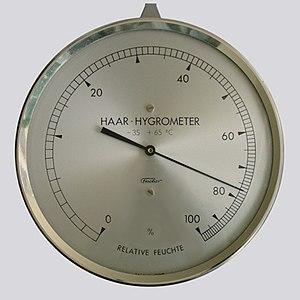
Un hygromètre est un appareil qui sert à mesurer l'humidité relative de l'air. Ces appareils utilisent la température de condensation de la vapeur d'eau dans l'air, des modifications de la capacité ou de la résistance électrique pour mesurer les différences d'humidité. Le premier hygromètre brut fut inventé par le polymathe de la Renaissance italienne Leonard de Vinci en 1480. En 1755, Jean-Henri Lambert a créé une version plus moderne et en 1784, Horace Bénédict de Saussure, physicien et géologue suisse, inventa le premier hygromètre utilisant le cheveu humain pour mesurer l'humidité.